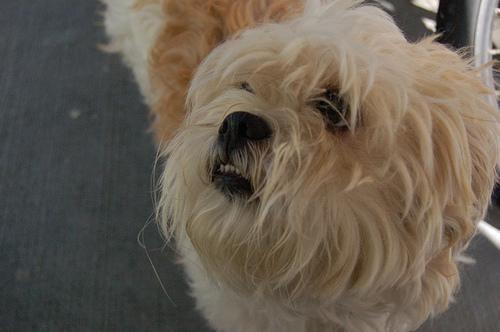
Lhasa